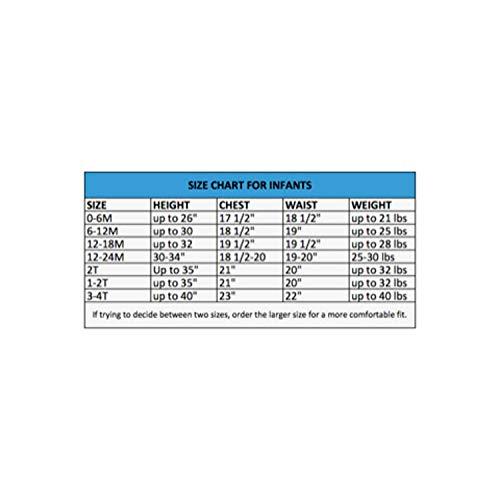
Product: Amscan Cop Recruit Infants Costume
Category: Clothing, Shoes & Jewelry | Costumes & Accessories | Kids & Baby | Baby | Baby Boys
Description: Great Condition.
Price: $17.99 - $39.99